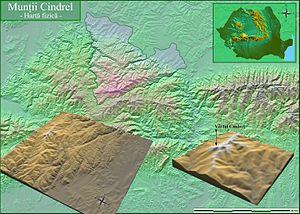
Les monts Cindrel sont un sous-groupe de montagnes qui appartient au groupe de massifs Parâng, dans les Carpates méridionales.